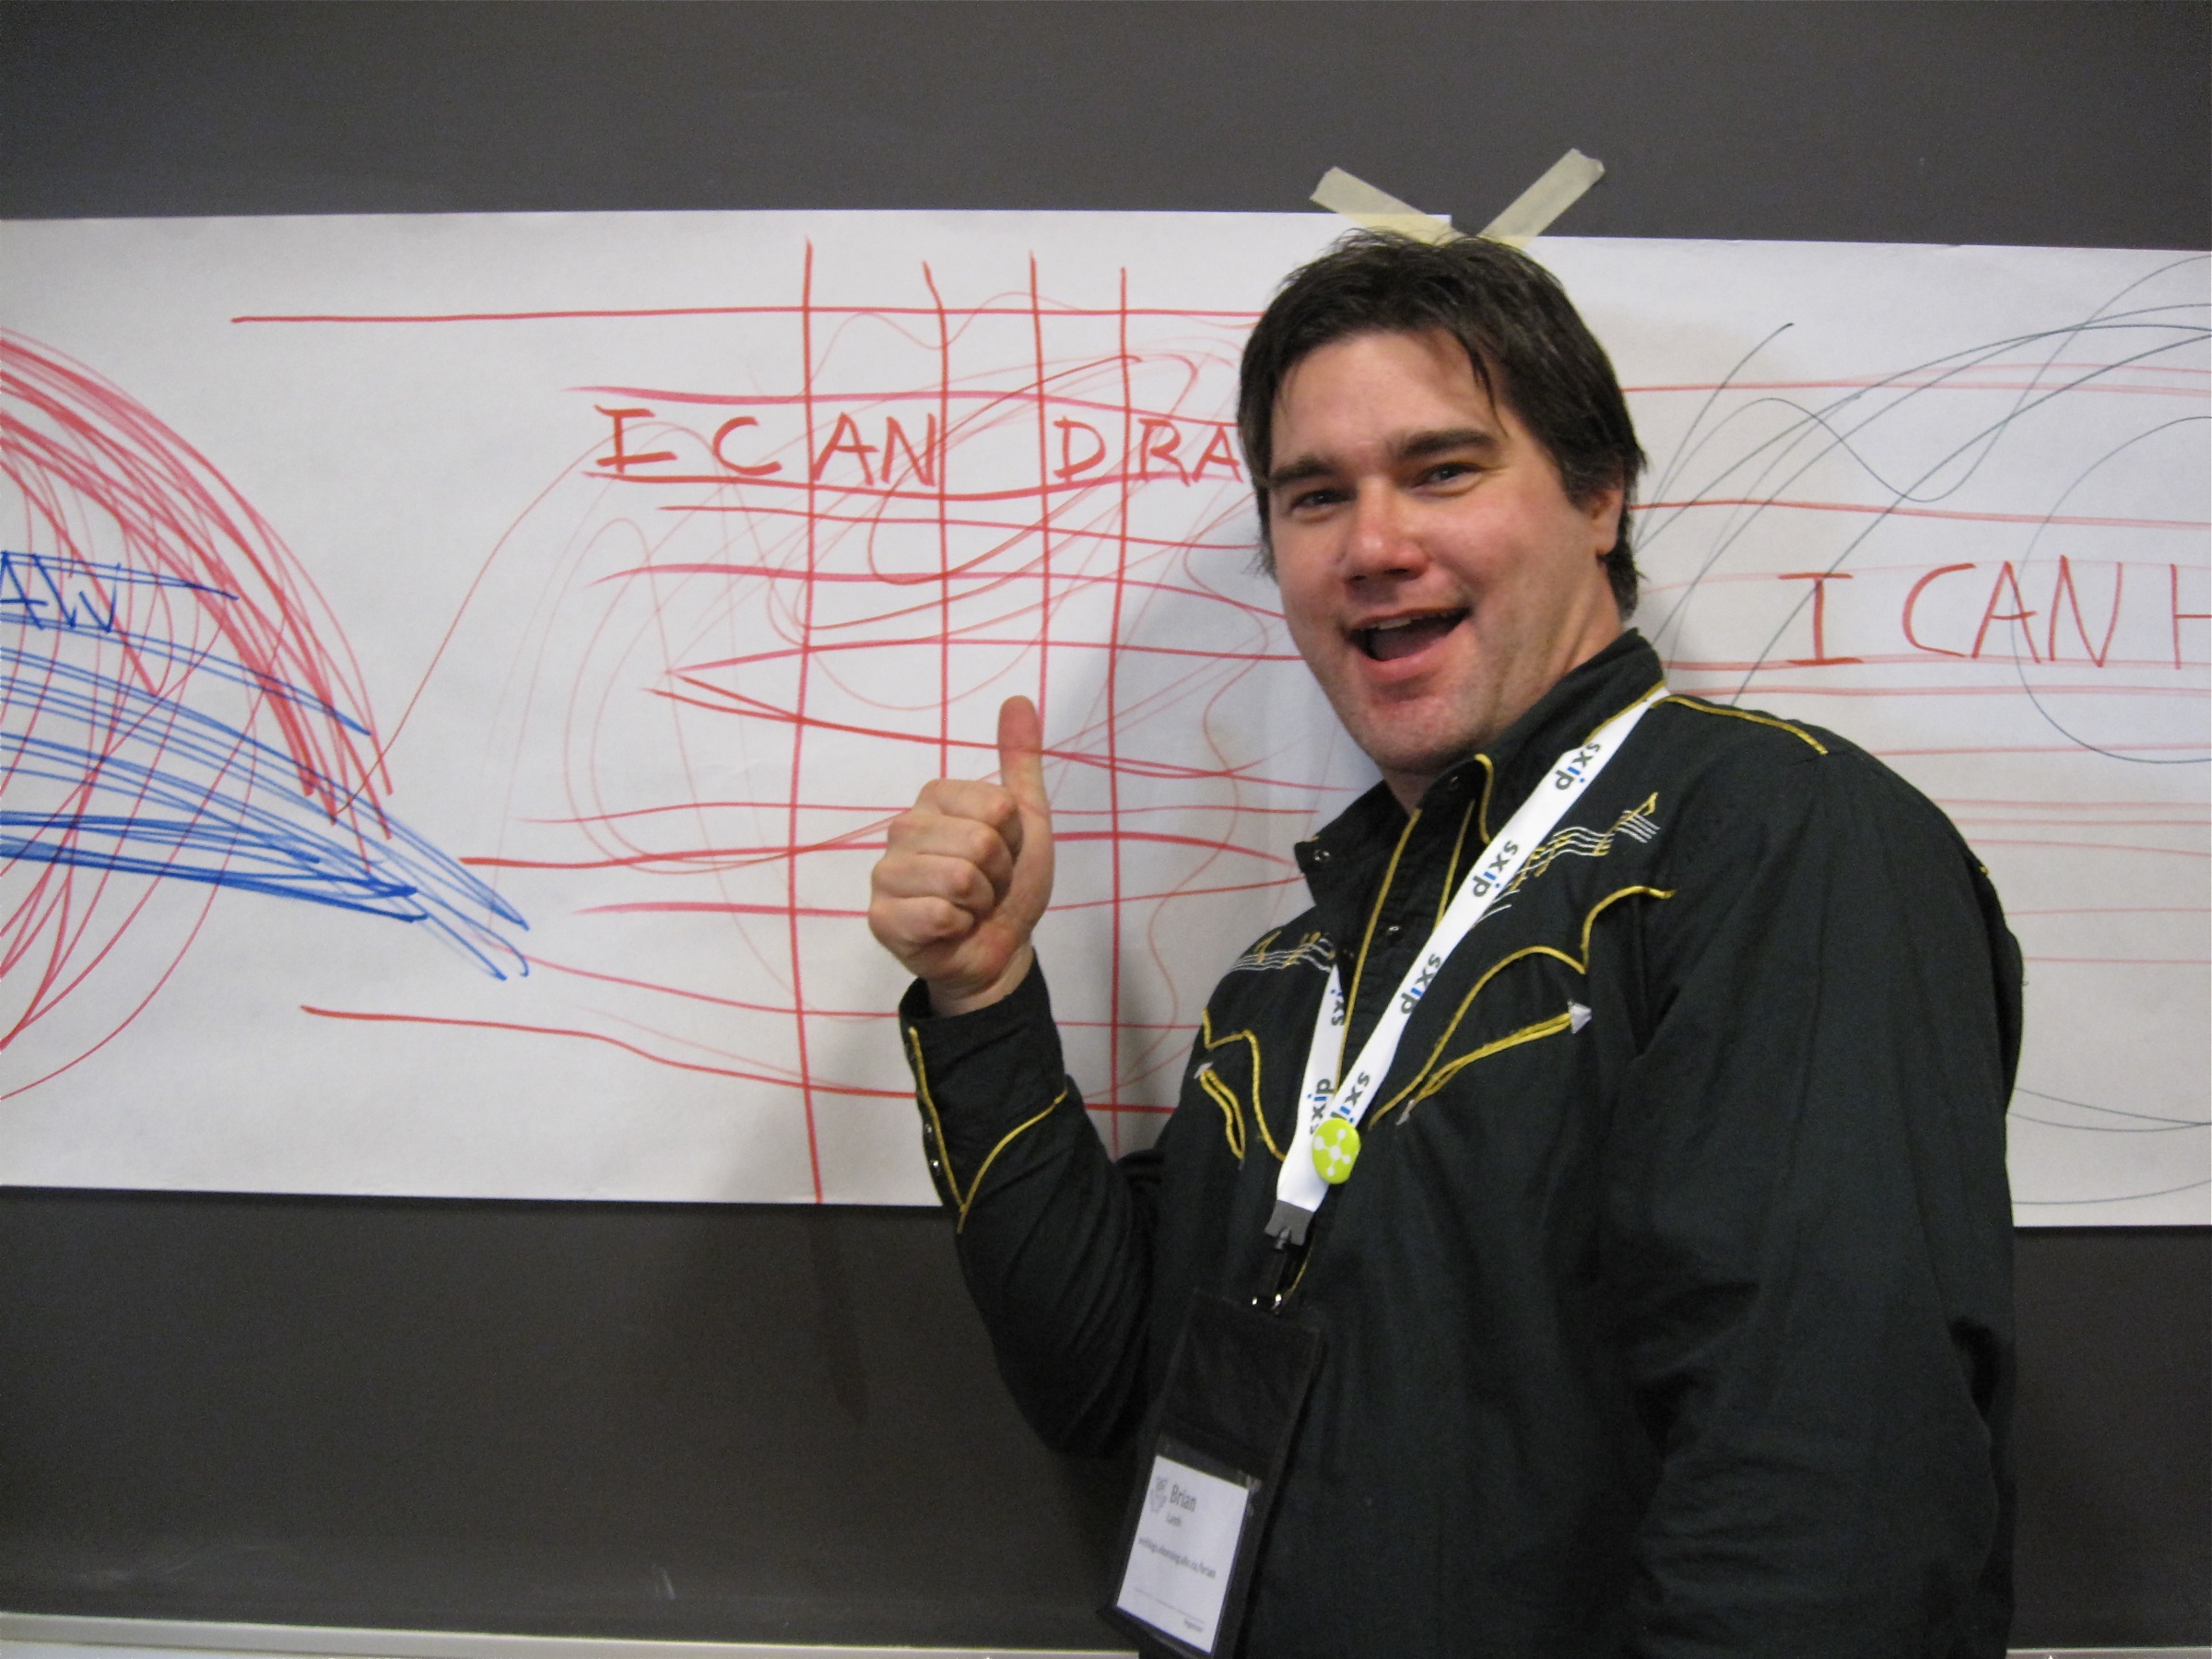
vancouver, professional, profession, nv09, northernvoice09, visualthinking, graphicrecording, entrepreneur, orator, public relations, public speaking